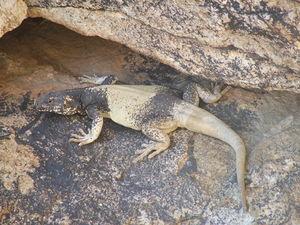
Le parc d'État du désert d'Anza-Borrego est une réserve naturelle située à l’ouest des États-Unis, dans l'État de Californie. Il s'agit du plus grand parc d'État de Californie, et du second parc d'Etat américain en dehors de l’Alaska, couvrant 240 000 ha.